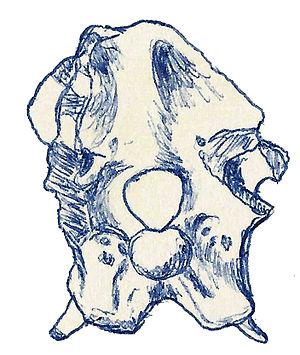
Itemirus est un genre de dinosaures théropodes de la famille des droméosauridés. Ce dinosaure carnivore vivait pendant le Crétacé inférieur, il y a 91 millions d'années. Un crâne attribué à l'unique espèce du genre, Itemirus medullaris, a été découvert à Itemir, dans le désert de Kyzyl-Koum en Asie centrale.